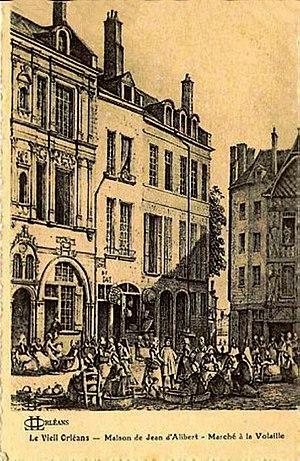
Marché à la volaille dans le vieil Orléans
La volaille du Gâtinais est une appellation de volaille française produite exclusivement en France dans les départements de l'Essonne, de Seine-et-Marne, du Loiret ou de l’Yonne. Elle bénéficie d'une appellation protégée par indication géographique protégée.